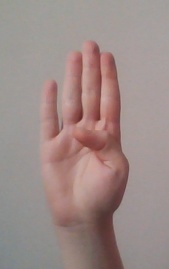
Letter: kaaf